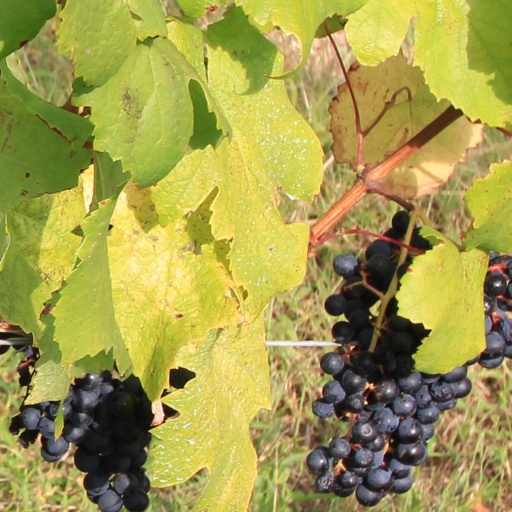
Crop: grape